Water Lady

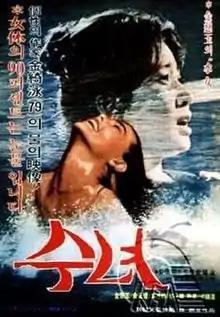
Poster for "Water Lady" (1979)

Water Lady is a 1979 South Korean film written, produced and directed by Kim Ki-young. In 2019, the film was screened at the 23rd Bucheon International Fantastic Film Festival.